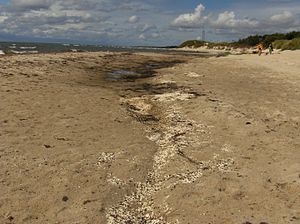
Lytteposten ved Dueodde
Lyttepostens 70 meter høje tårn kan ses i baggrunden
Lytteposten ved Dueodde er en tidligere SIGINT-indhentningsstation brugt af Forsvarets Efterretningstjeneste fra 1961 og frem til januar 2012.